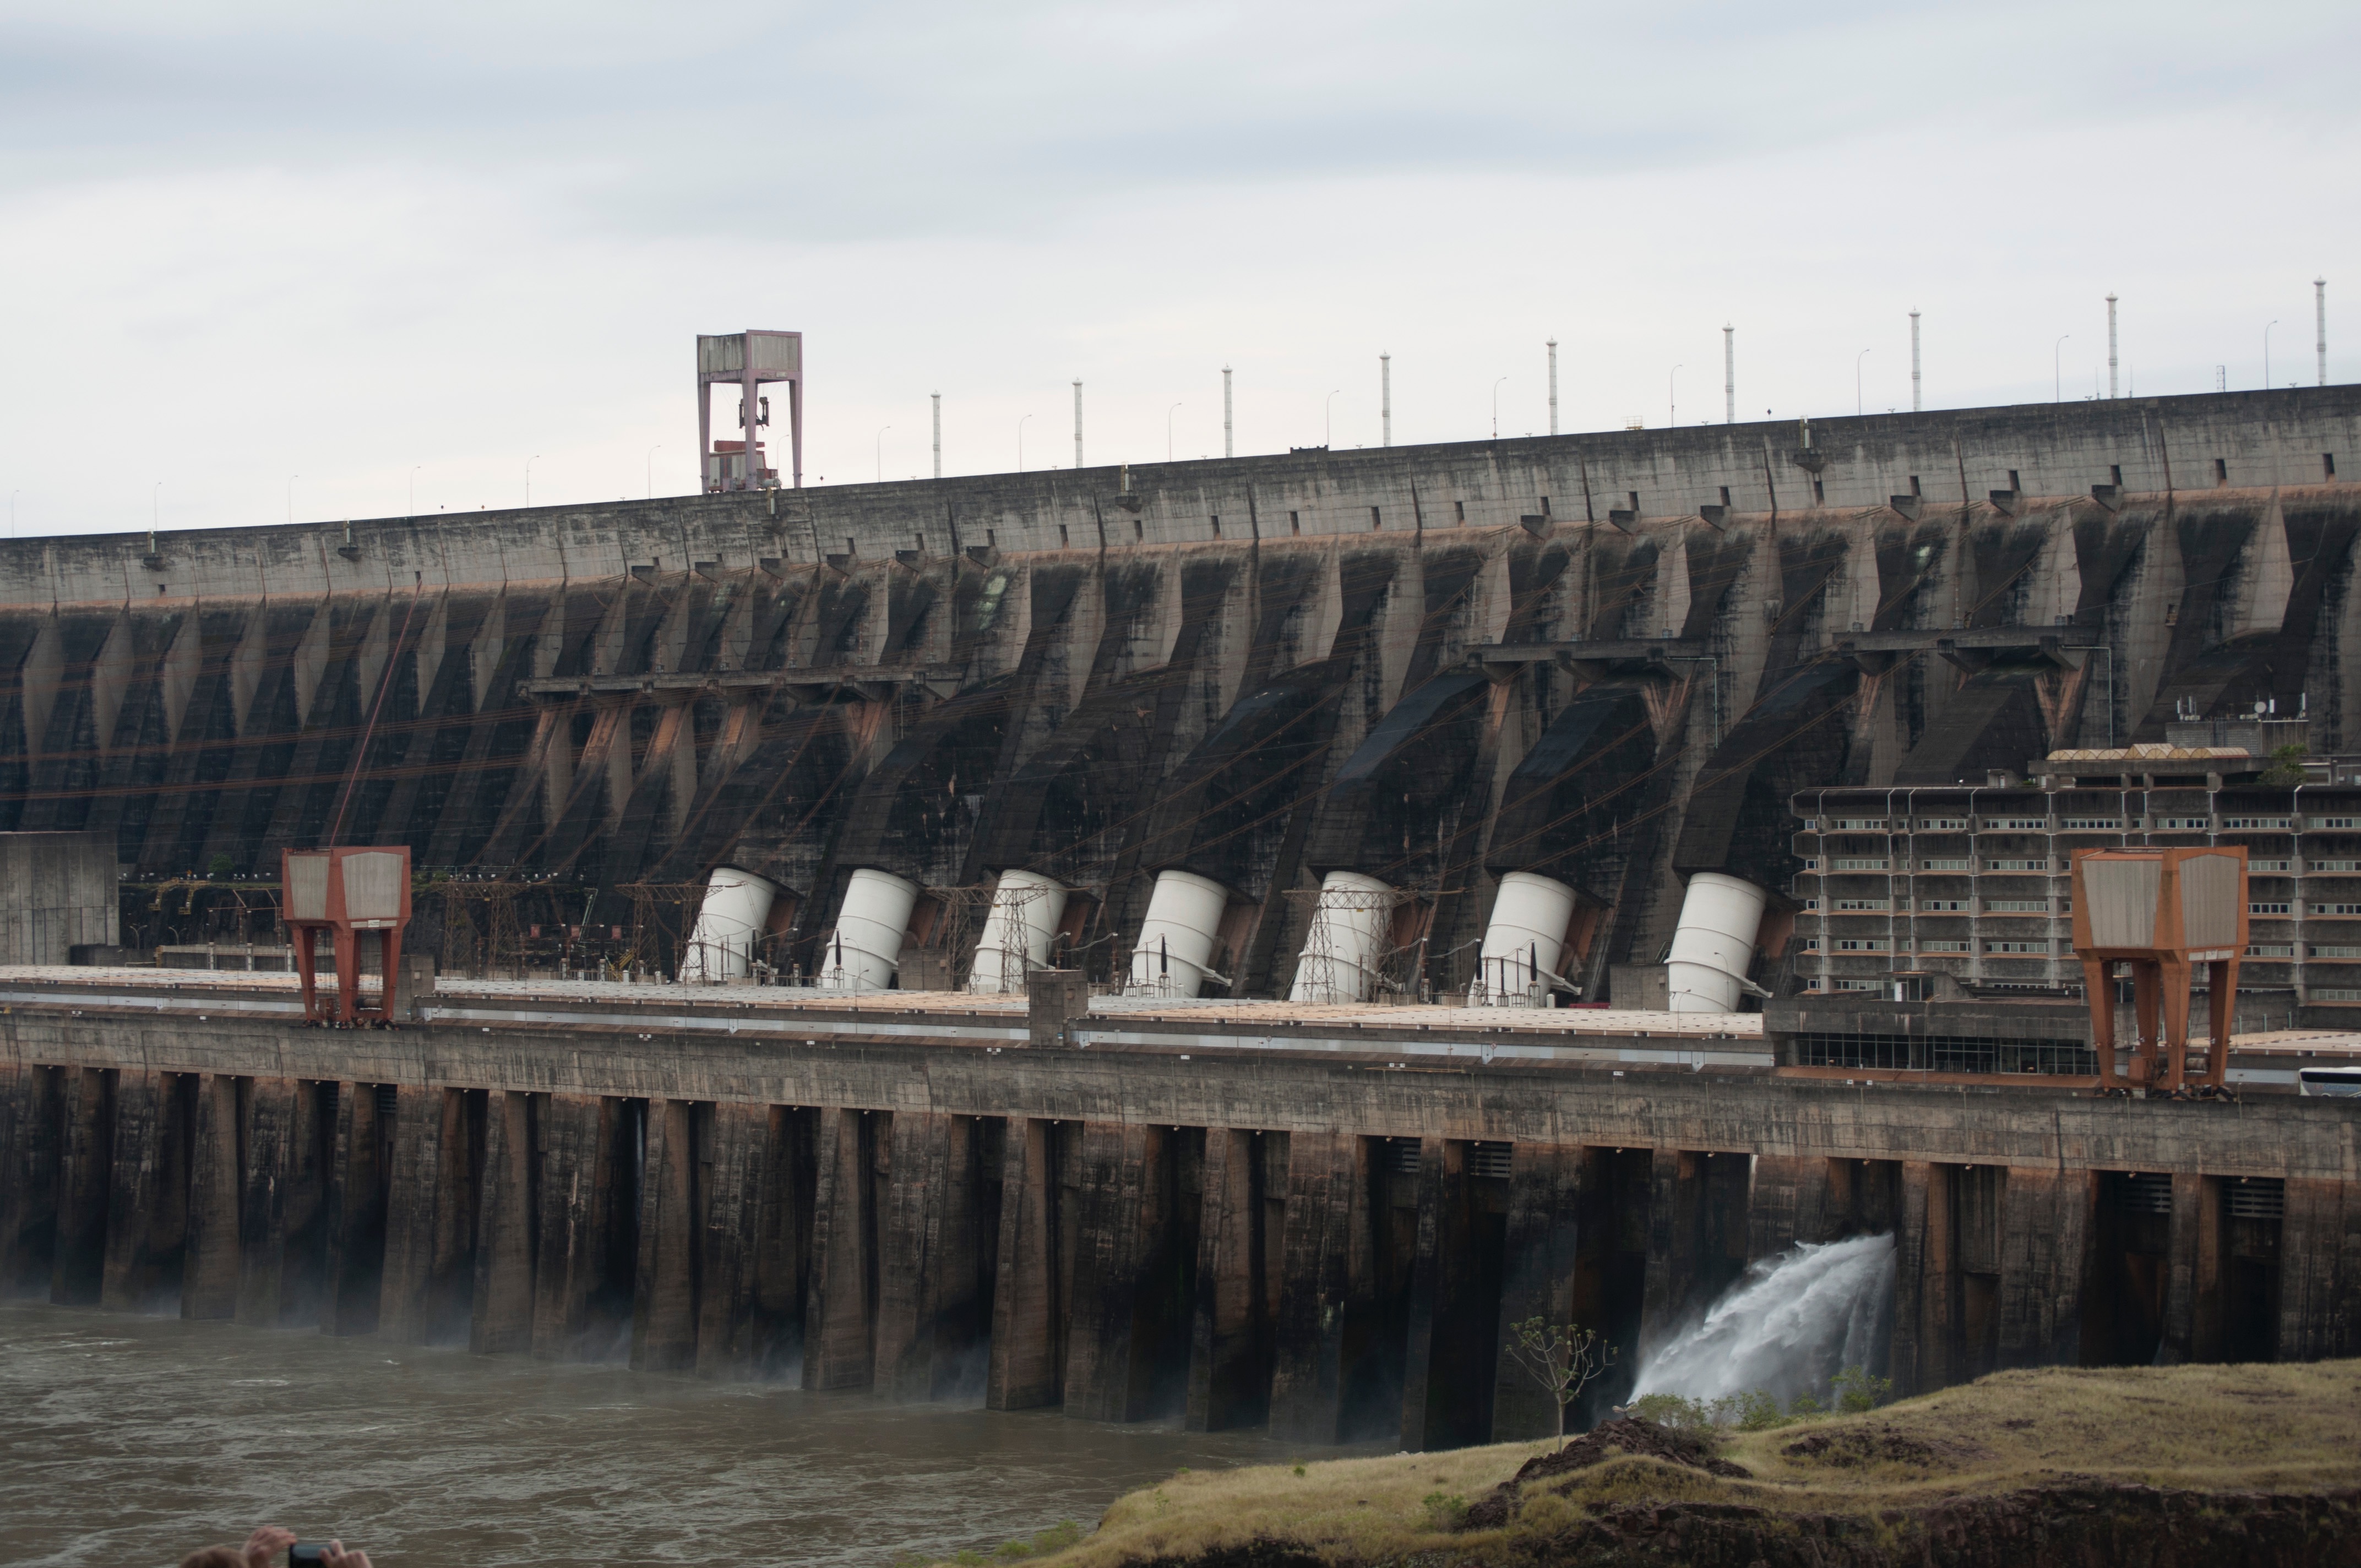
bridge, river, landmark, dam, viaduct, nonbuilding structure